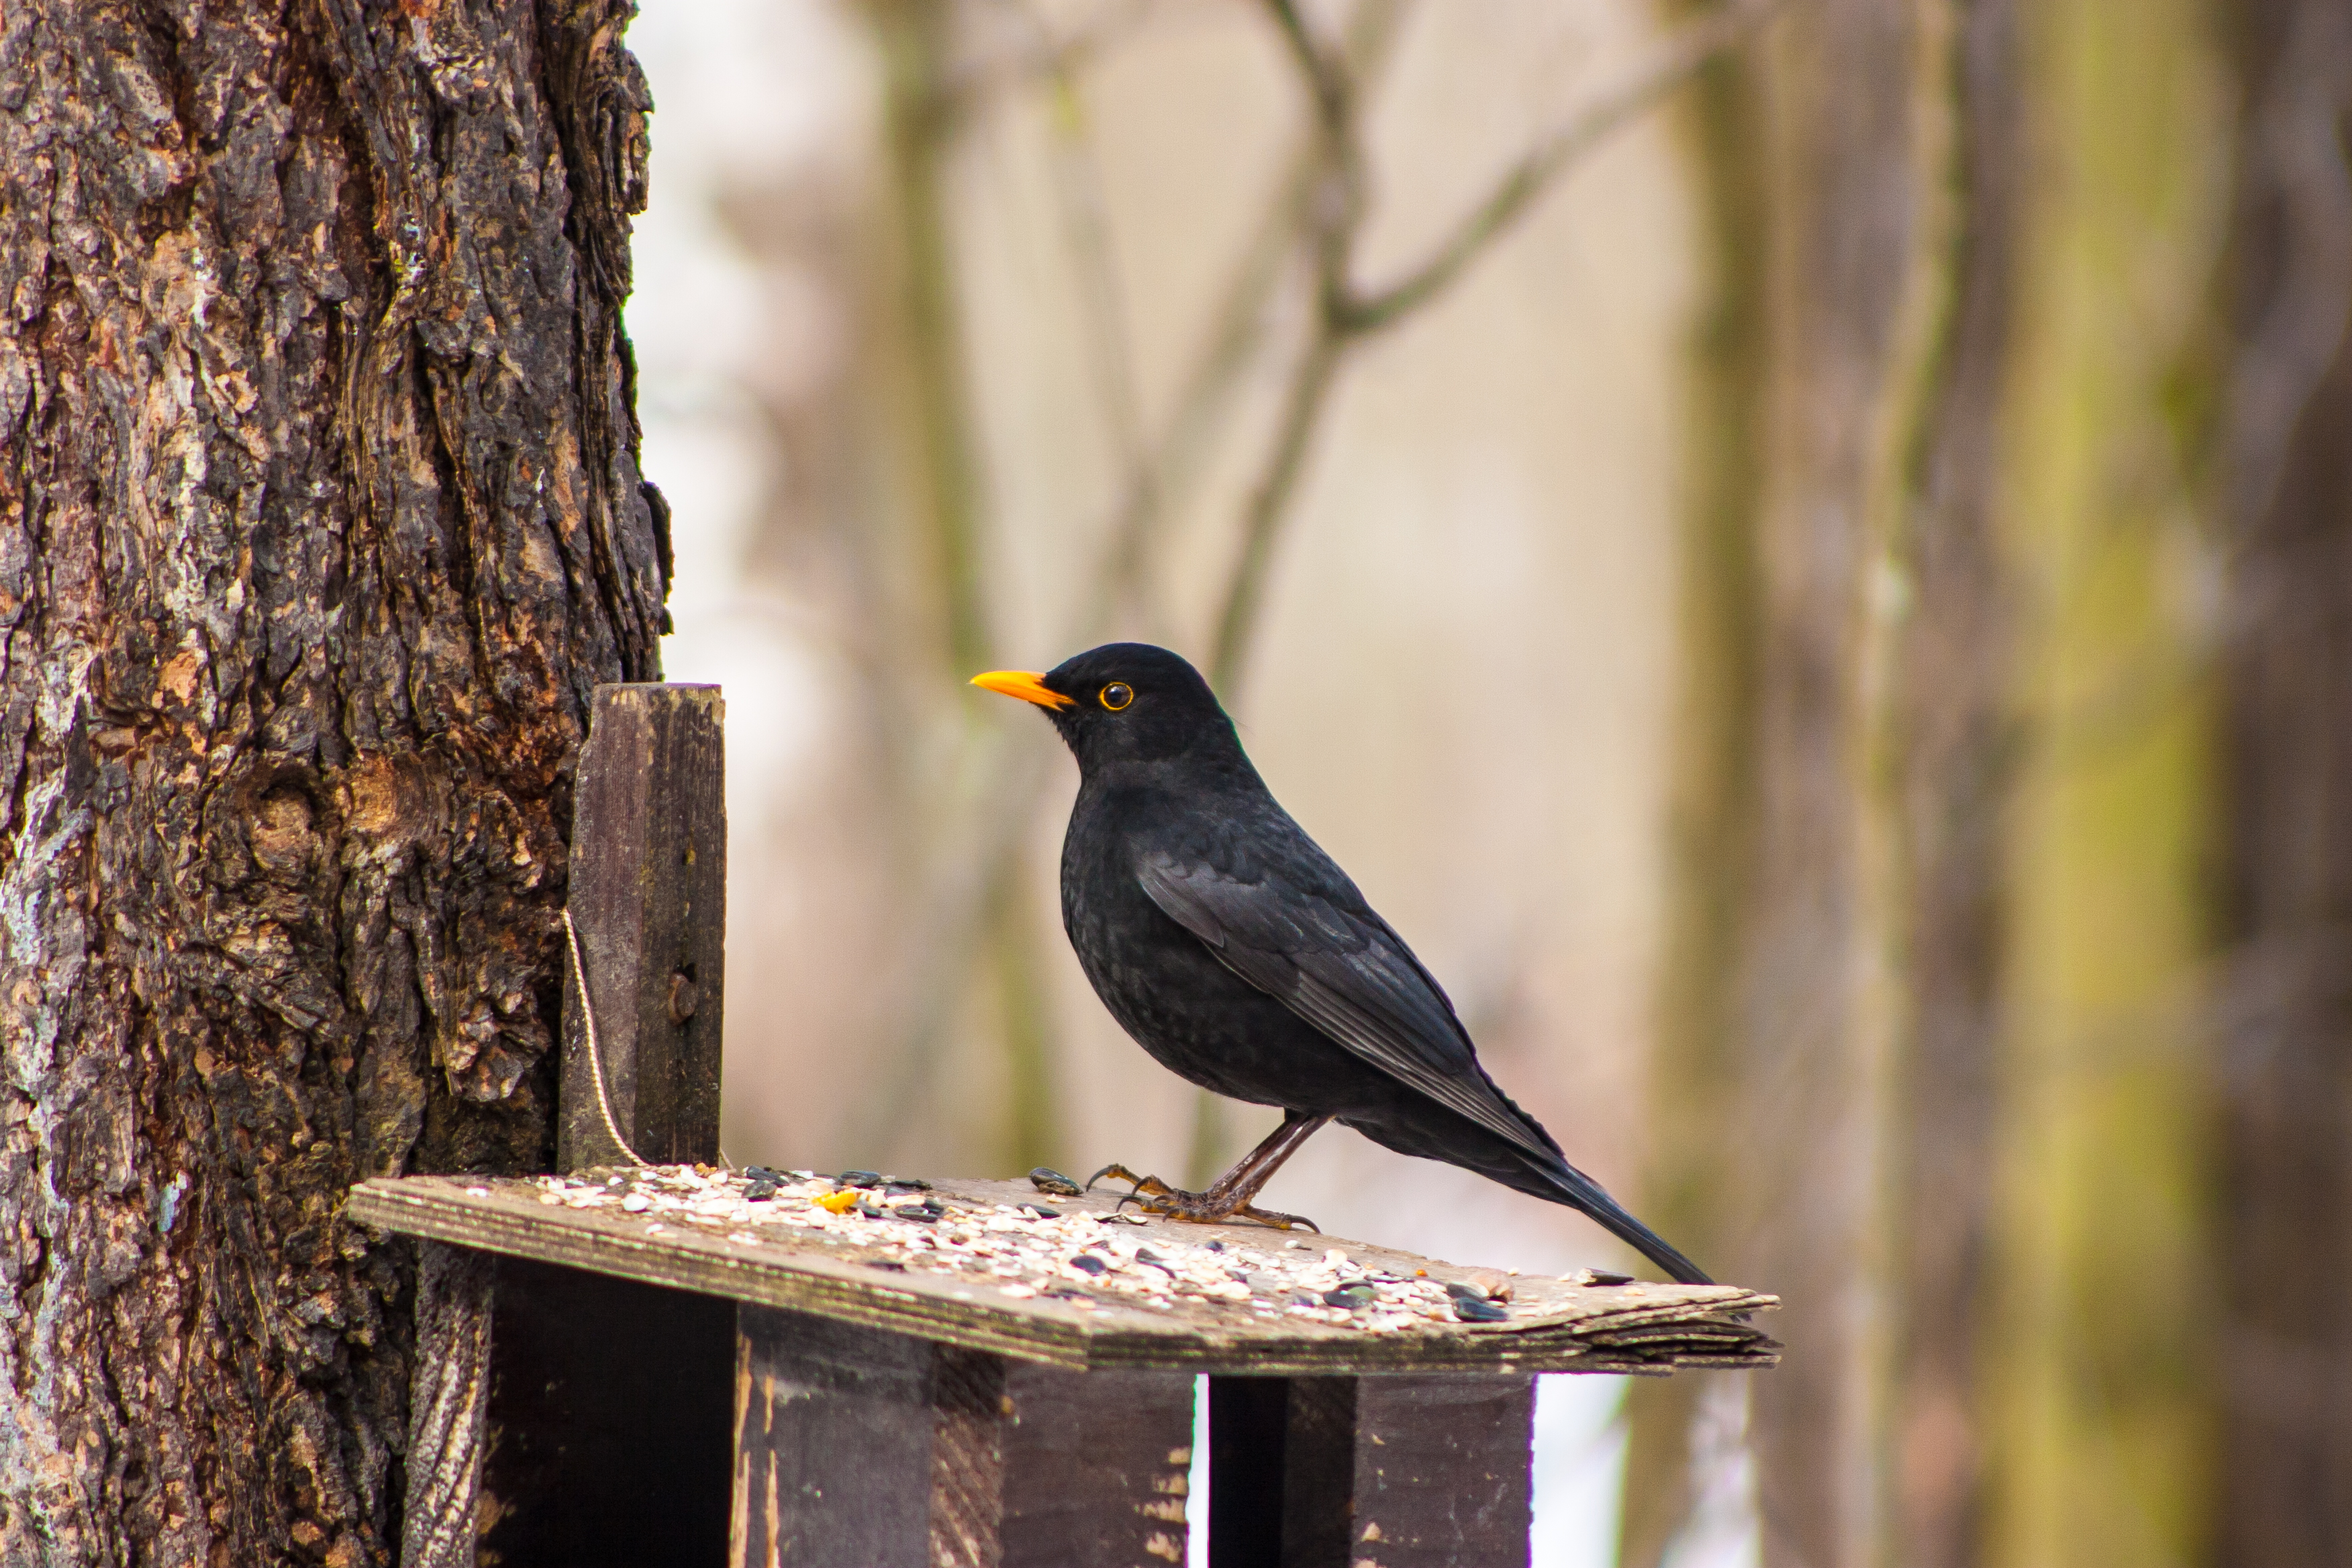
images, bird, plant, eye, wood, branch, twig, beak, tree, trunk, songbird, feather, perching bird, wildlife, tail, old world flycatcher, deciduous